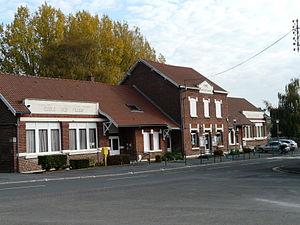
La mairie et les anciennes écoles de filles et de garçons à Banteux (Nord, France)
Banteux est une commune française située dans le département du Nord, en région Hauts-de-France.